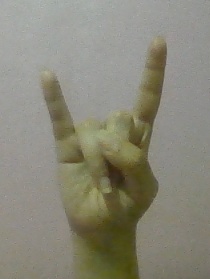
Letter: la